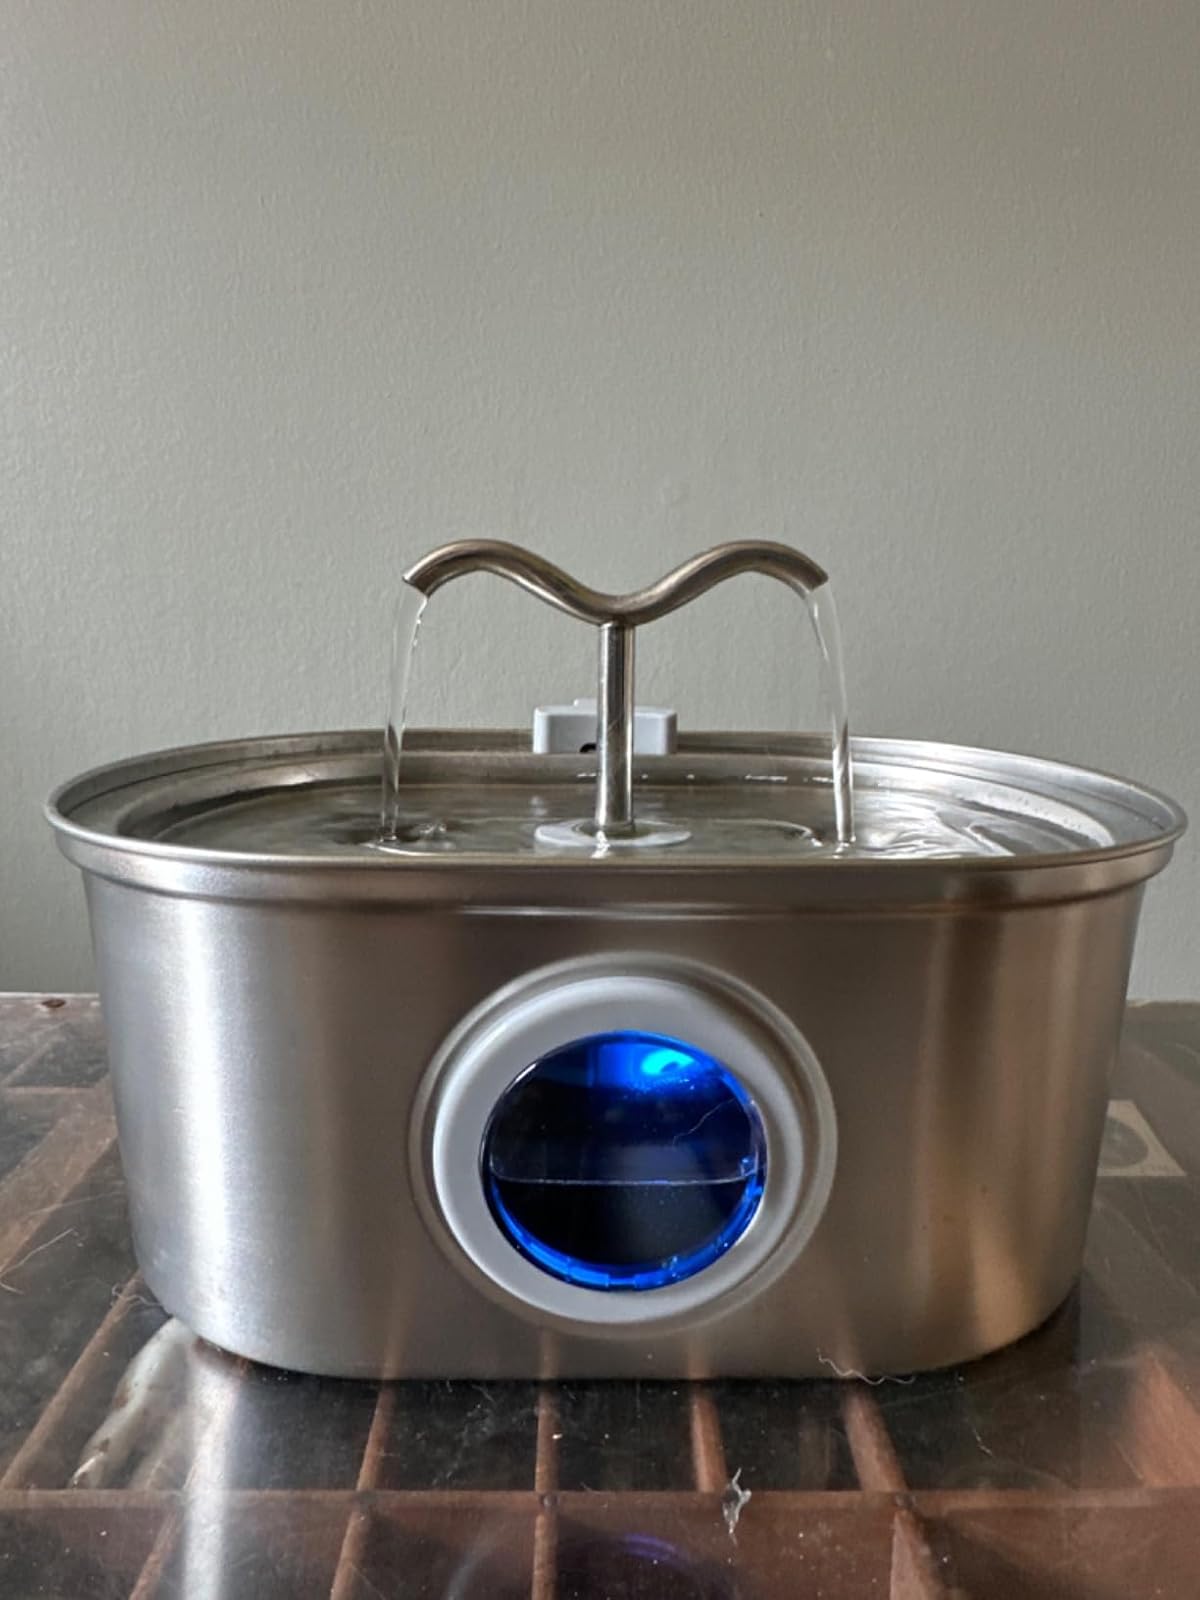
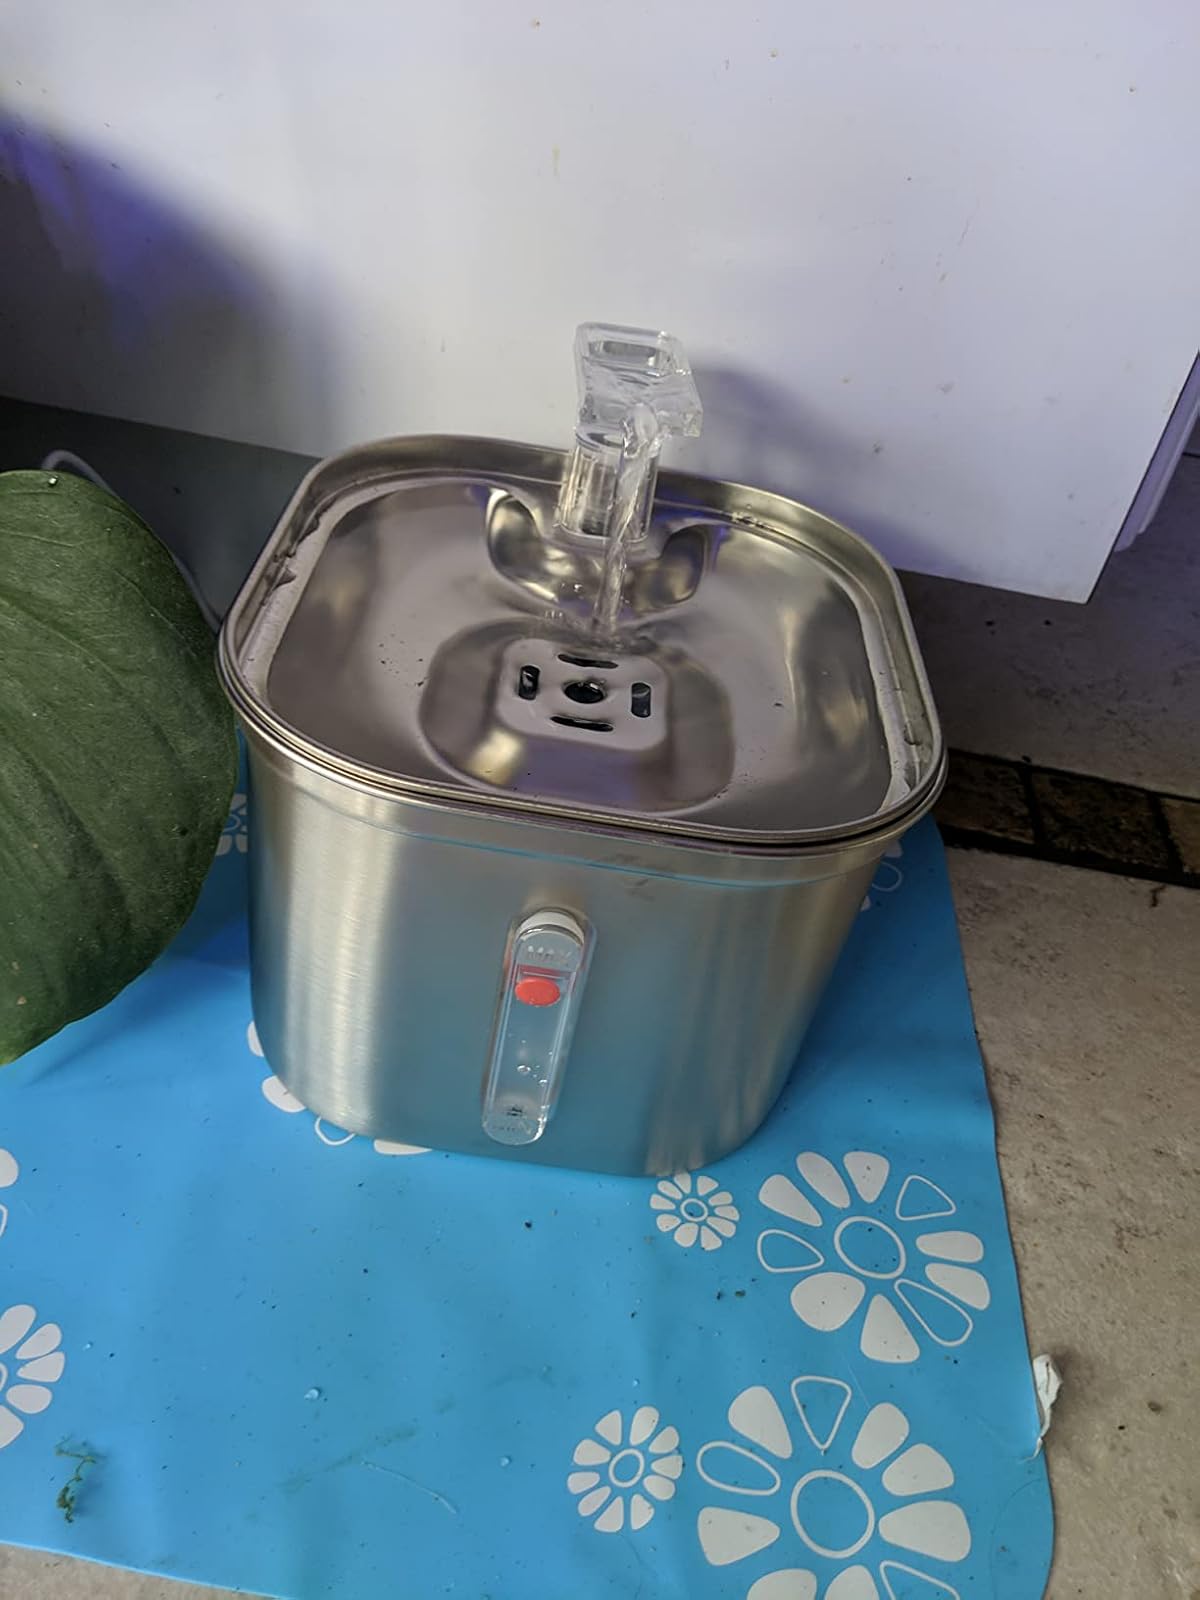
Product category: items_bowl
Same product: no